Gordon Kaufmann

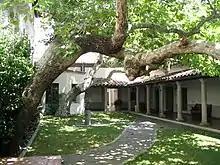
Scripps College

During Kaufmann's early career, he did much work in the Mediterranean Revival Style, which had become popular at that time. He was also the initial architect for Scripps College, a liberal arts women's college in Claremont, California. It is a member of the Claremont Colleges.